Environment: real
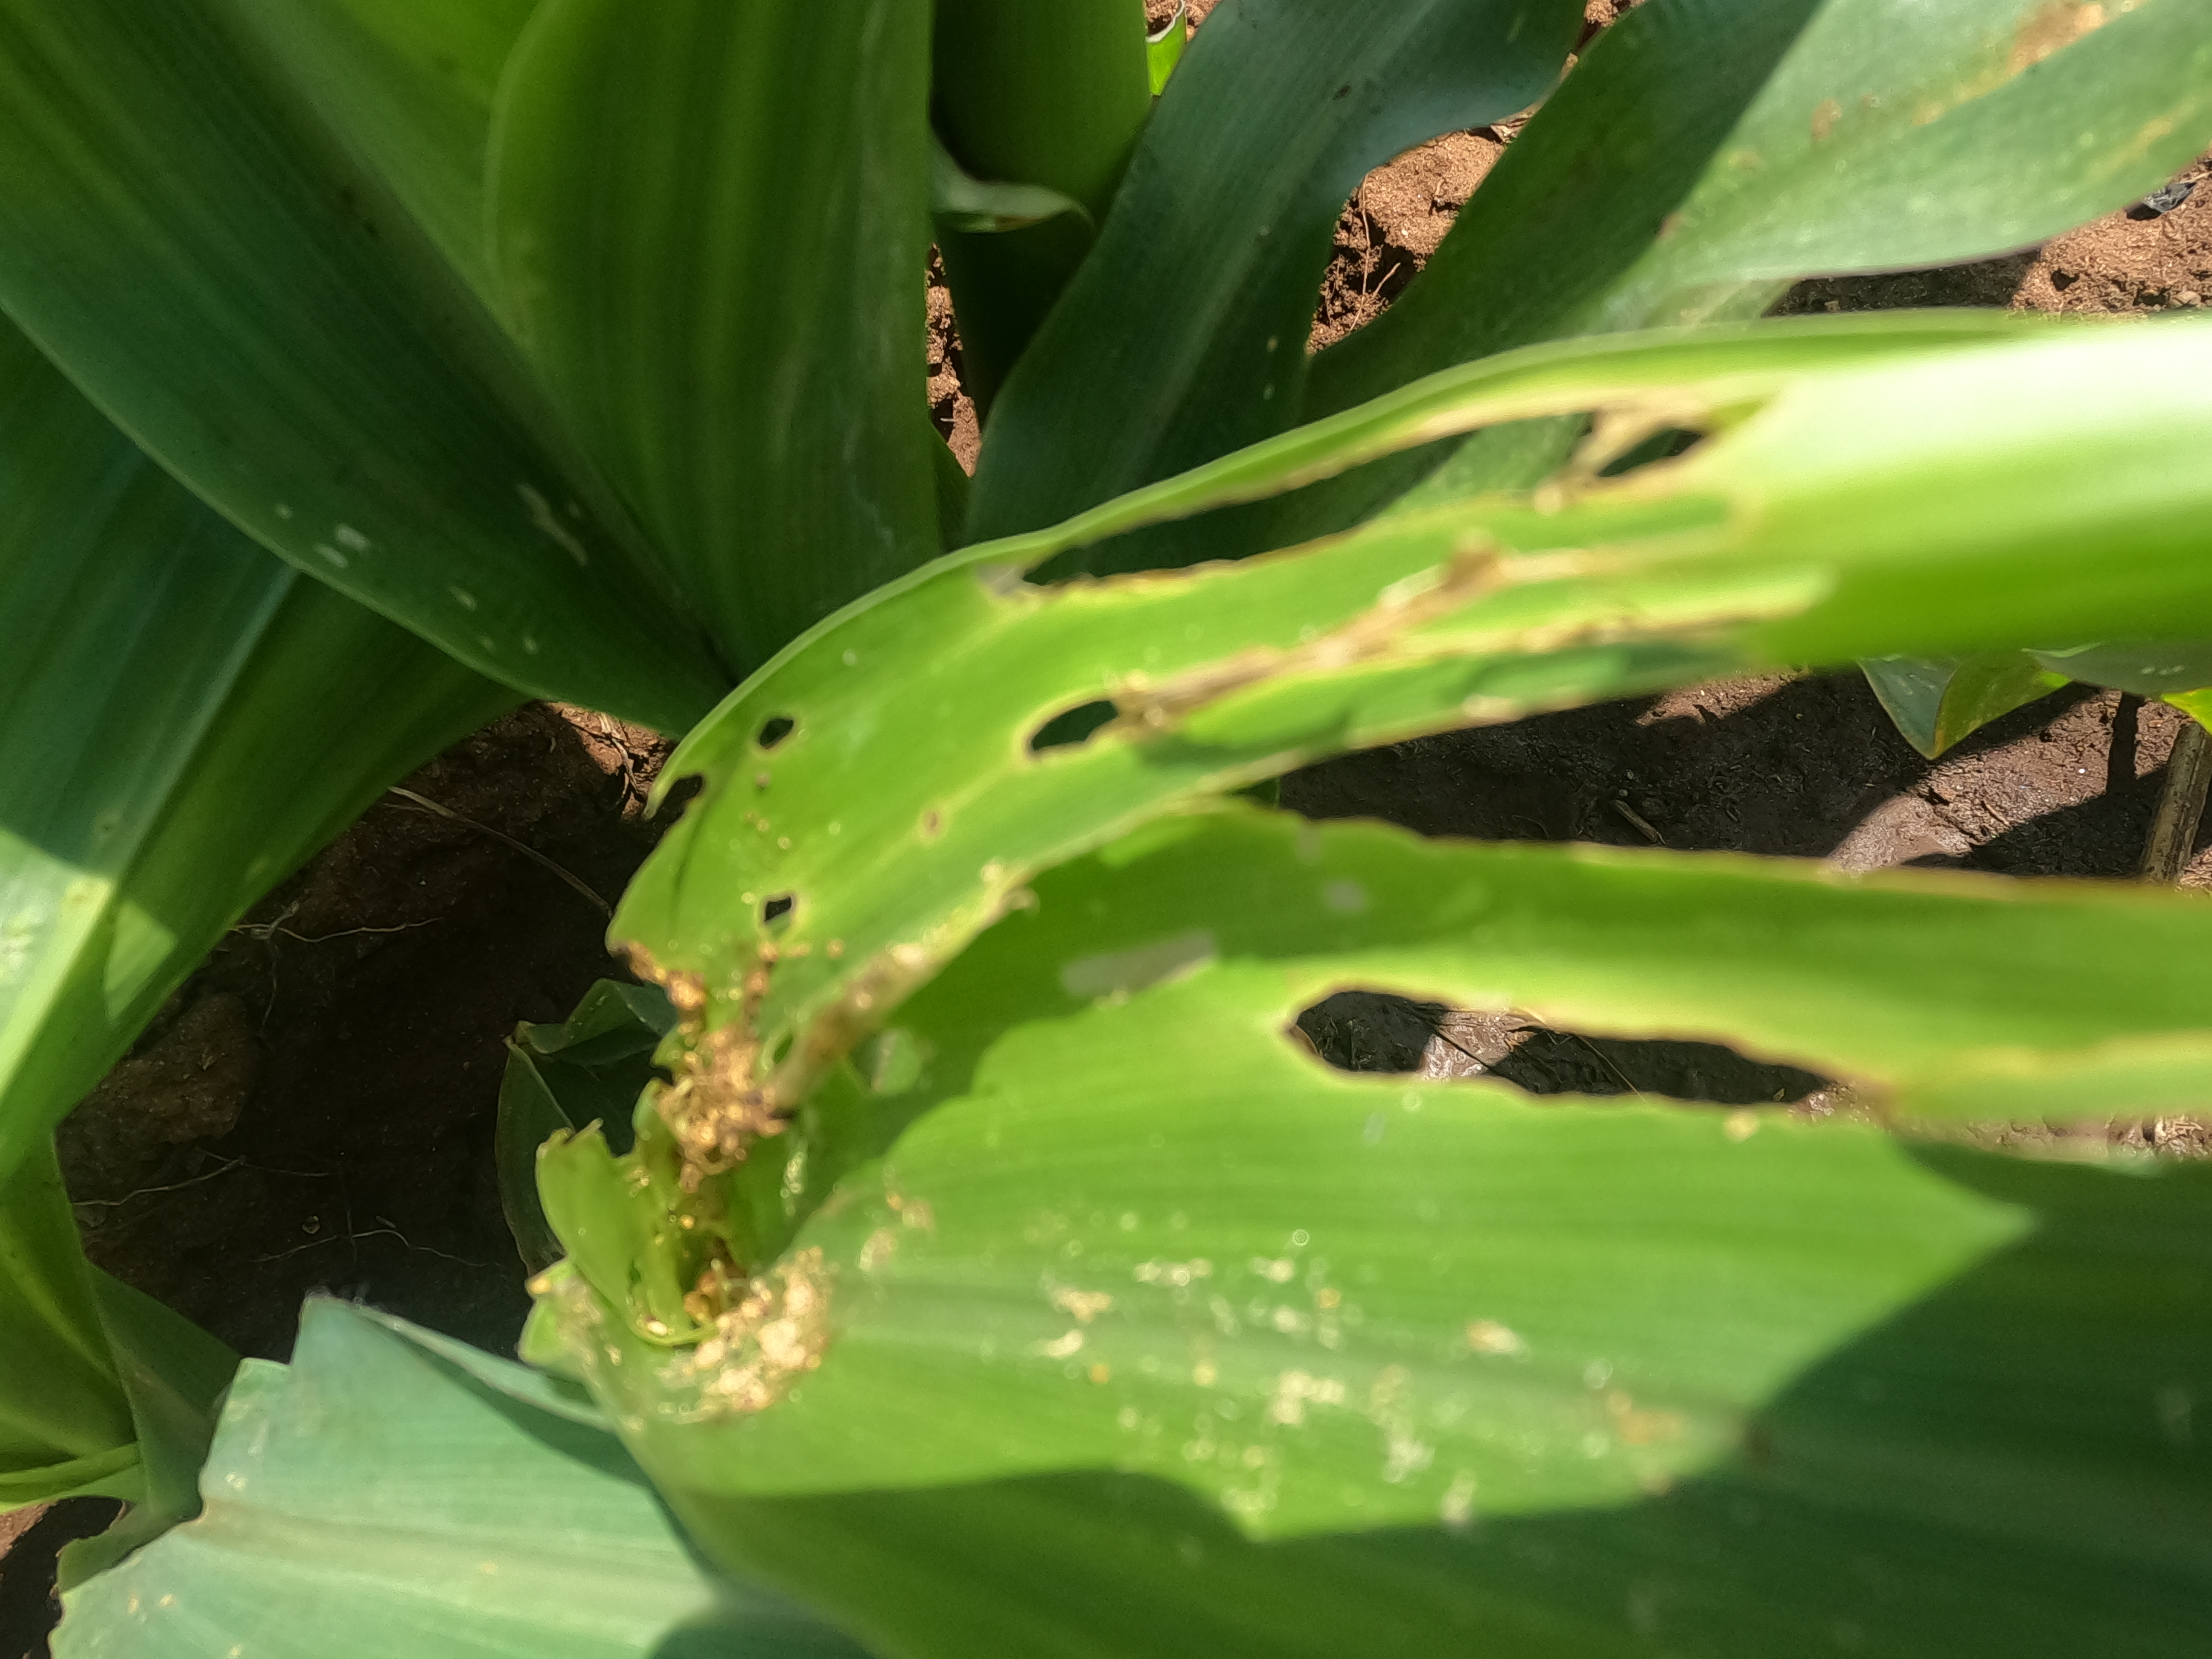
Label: fall_armyworm